Persephone

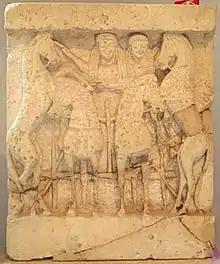
Demeter drives her horse-drawn chariot containing her daughter Persephone at Selinunte, Sicily 6th century BC

There is evidence of a cult in Eleusis from the Mycenean period; however, there are not sacral finds from this period. The cult was private and there is no information about it. As well as the names of some Greek gods in the Mycenean Greek inscriptions, names of goddesses who do not have Mycenean origin appear, such as "the divine Mother" (the mother of the gods) or "the Goddess (or priestess) of the winds". In historical times, Demeter and Kore were usually referred to as "the goddesses" or "the mistresses" (Arcadia) in the mysteries . In the Mycenean Greek tablets dated 1400–1200 BC, the "two queens and the king" are mentioned. John Chadwick believes that these were the precursor divinities of Demeter, Persephone and Poseidon.